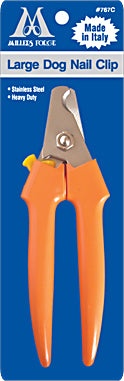
Millers Forge Large Dog Nail Clip
Stainless steel Heavy duty
Brand: Millers Forge
Category: Animals & Pet Supplies > Pet Supplies > Pet Grooming Supplies > Pet Nail Tools